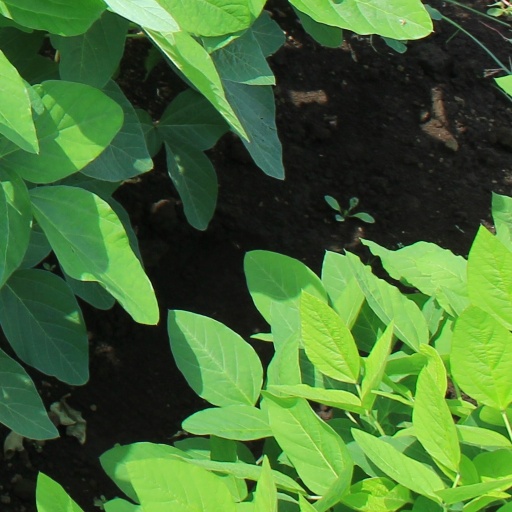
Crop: soybean